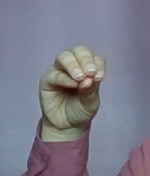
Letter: ha